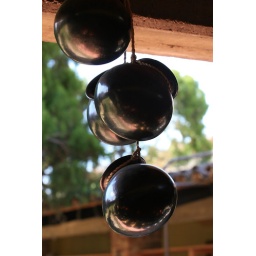
The pots are burnished by hand and the black colour comes from a Raku-style firing